Jalometalli Metal Music Festival

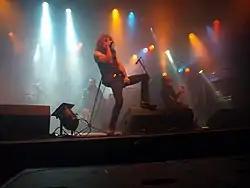
Overkill performing at the Jalometalli Metal Music Festival in 2008

Jalometalli Metal Music Festival was a Finnish heavy metal festival held annually in Oulu since 2002. The festival mainly featured old school thrash metal, death metal, and black metal bands. The festival was held for the last time in 2016.